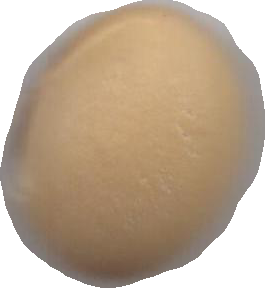
Variety: Dega